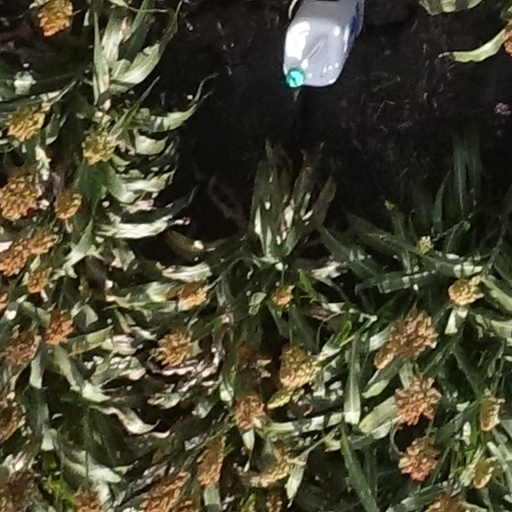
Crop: sorghum